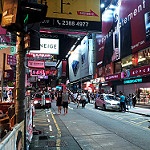
Scene: Outdoor